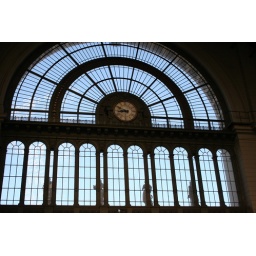
Big window in the train station